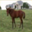
Label: horse